Obama Doctrine

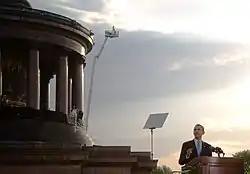
Foreign policy was an important part of Barack Obama's 2008 presidential campaign, which included a major speech at the Victory Column in Berlin, Germany.

The term "Obama Doctrine" was used before the start of Obama's presidency, while he was still only a candidate in the Democratic primaries. In an article in "The Providence Journal" from August 28, 2007, James Kirchick used the term in a derogatory sense, and argued that the Obama Doctrine could be summarized as: "The United States will remain impassive in the face of genocide." This critique was based on an interview Obama had given to the Associated Press on July 21, where he said that "the United States cannot use its military to solve humanitarian problems" and that "preventing a potential genocide in Iraq isn't a good enough reason to keep U.S. forces there." Hilary Bok, guest-blogging for Andrew Sullivan at "The Atlantic"'s "The Daily Dish", refuted Kirchick's representation of Obama's foreign policy views as a distortion. Bok pointed to Obama's use of anti-genocide activist Samantha Power as a political advisor, and to several interviews the candidate had given expressing concern for the situation in Darfur and elsewhere. Later, in a presidential debate with Senator John McCain, Obama stated that the U.S. occasionally would have to "consider it as part of our interests" to carry out humanitarian interventions.